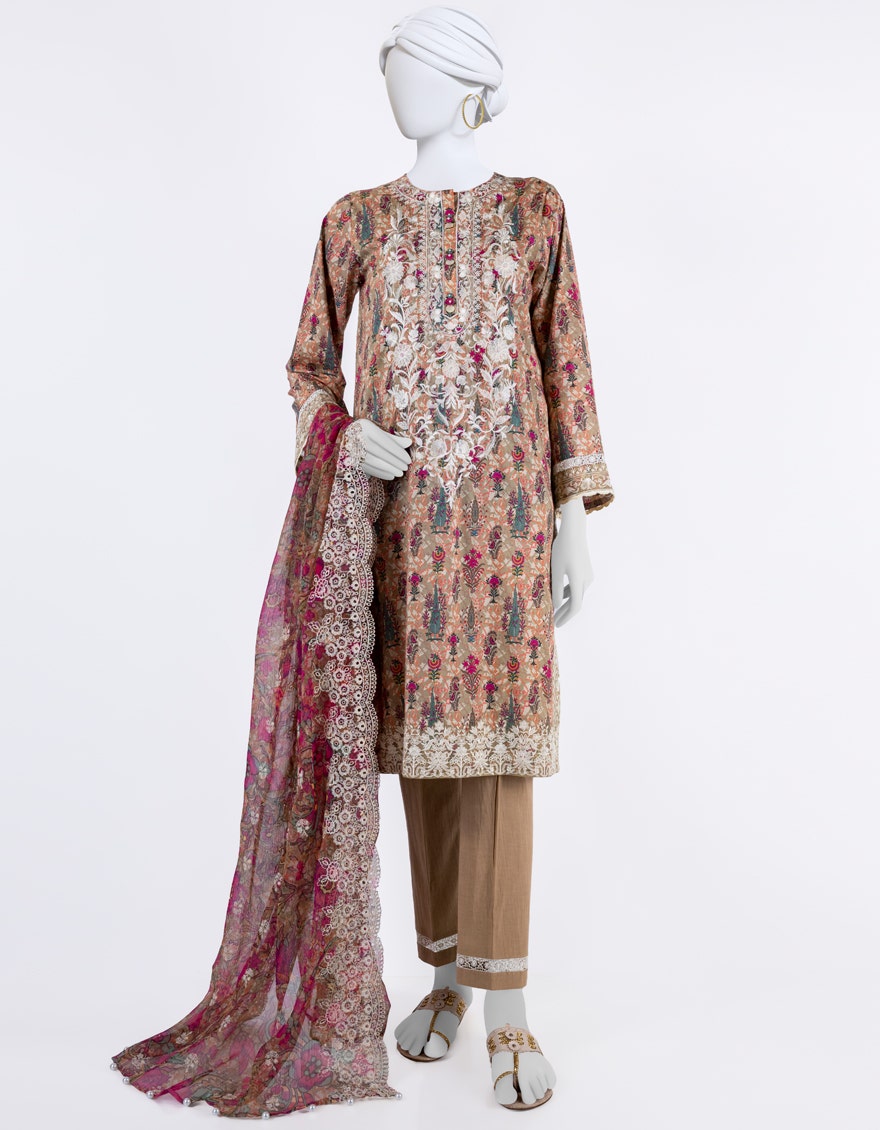
beige multi embroidered salwar suit